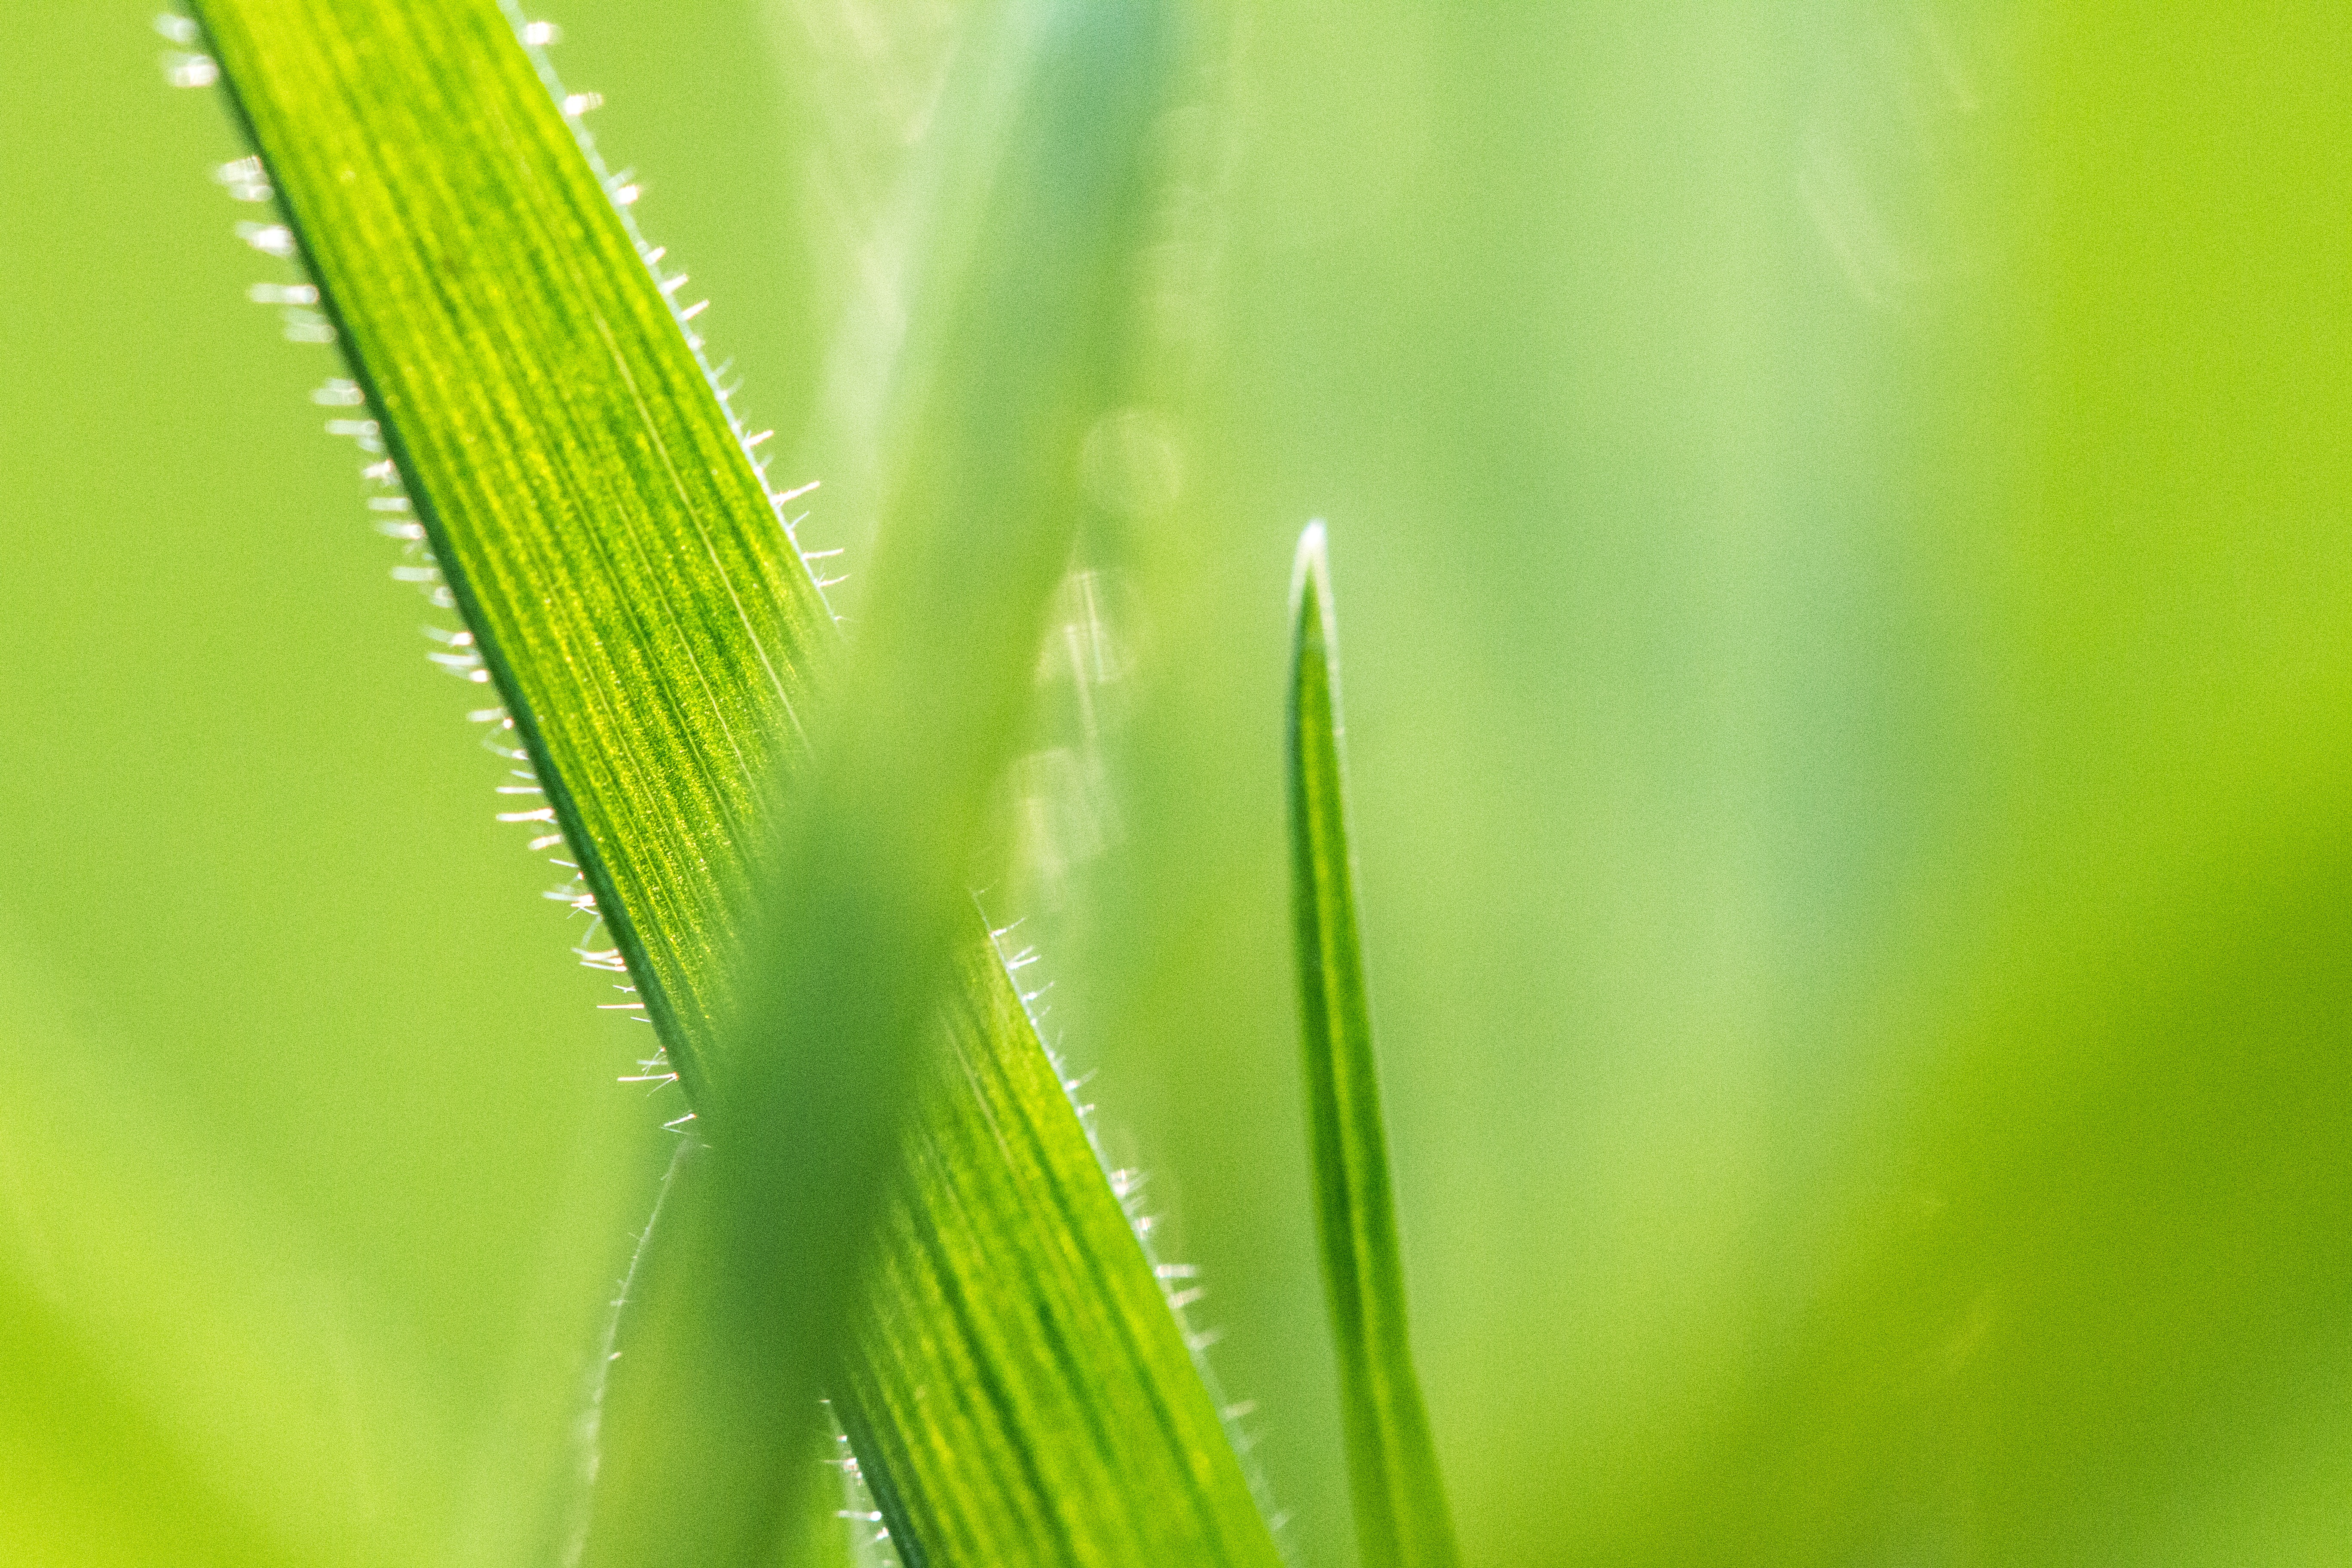
water, nature, grass, drop, dew, plant, field, lawn, photography, meadow, sunlight, leaf, flower, green, yellow, garden, close, flora, close up, blade of grass, grassland, moisture, grasses, macro photography, grass family, plant stem, computer wallpaper